Mashhad

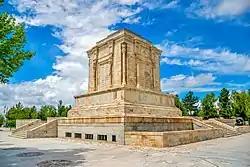
Tomb of Ferdowsi in Tous

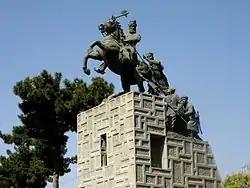
Tomb of Nader Shah

Long a center of secular and religious learning, Mashhad has been a center for the Islamic arts and sciences, as well as piety and pilgrimage. Mashhad was an educational centre, with a considerable number of Islamic schools (madrasas, the majority of them, however, dating from the later Safavid period. Mashhad Hawza (Persian: حوزه علمیه مشهد) is one of the largest seminaries of traditional Islamic school of higher learning in Mashhad, which was headed by Abbas Vaez-Tabasi (who was Chairman of the Astan Quds Razavi board from 1979) after the revolution, and in which Iranian politician and clerics such as Ali Khamenei, Ahmad Alamolhoda, Abolghasem Khazali, Mohammad Reyshahri, Morteza Motahhari, Abbas Vaez-Tabasi, and Madmoud Halabi (the founder of Hojjatieh and Mohammad Hadi Abd-e Khodaee learned Islamic studies). The number of seminary schools in Mashhad is now thirty nine and there are an estimated 2,300 seminarians in the city.